Kilbourne Hole

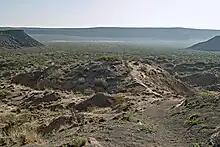
A view of the Kilbourne Hole from the trail at the southwest corner. Everything visible in this photo is the maar, bottom lands and rim with basalt cliffs.

The hole is over a mile wide, and over deep, with crumbling cliffs all around except at the southwest corner. The rim cliffs, measuring about in height, are composed of basalt and exhibit clear columnar jointing (a feature common to many basalt cliffs, including those of Devils Postpile National Monument near Yosemite National Park and Moses Coulee in the Channeled Scablands of Washington), with characteristic reddish-purple, polygonal (mostly hexagonal) columns. The base of the cliffs is obscured by scree composed of blocks of basalt that have been dislodged from the columns above by the work of erosion and mechanical weathering. The basalt flow that comprises these columns pinches out (thins) and eventually disappears as it approaches the southwestern rim of the maar.